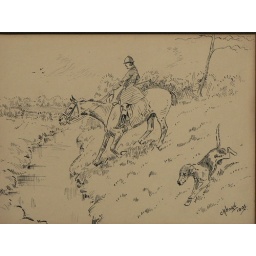
Signed pen and ink drawing by C H Horn 1901 jumping water